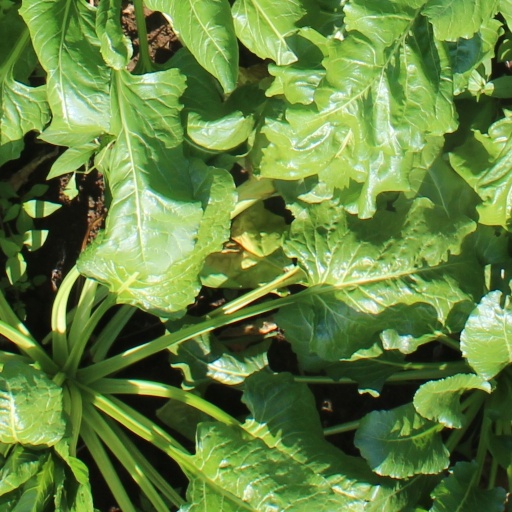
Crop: sugar beet